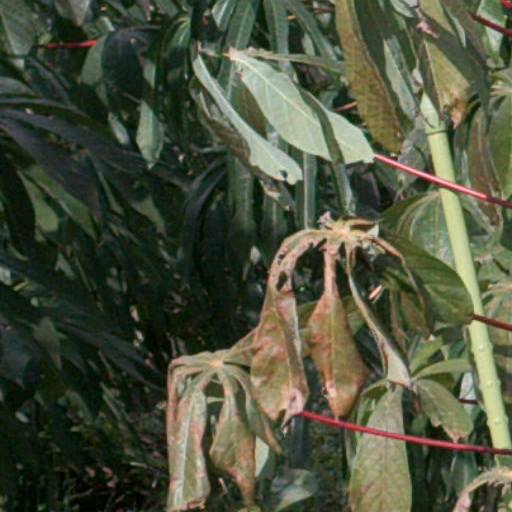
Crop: cassava